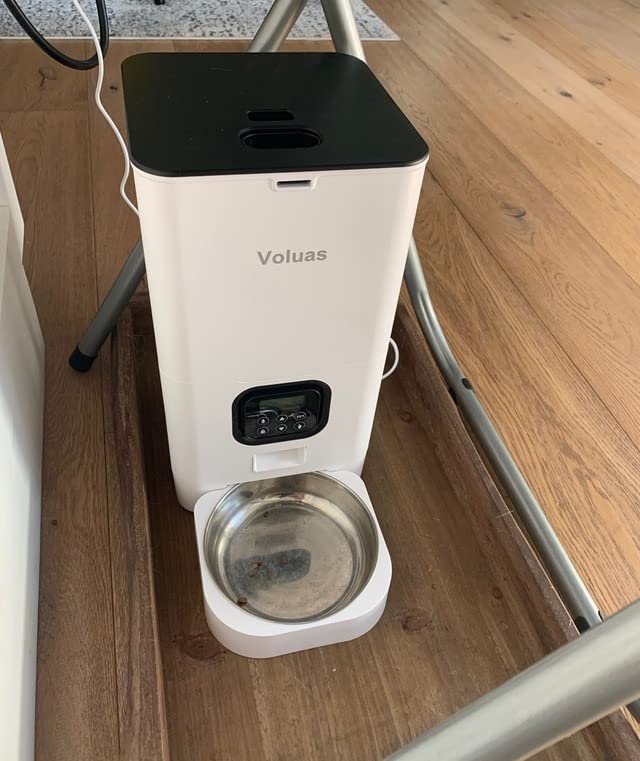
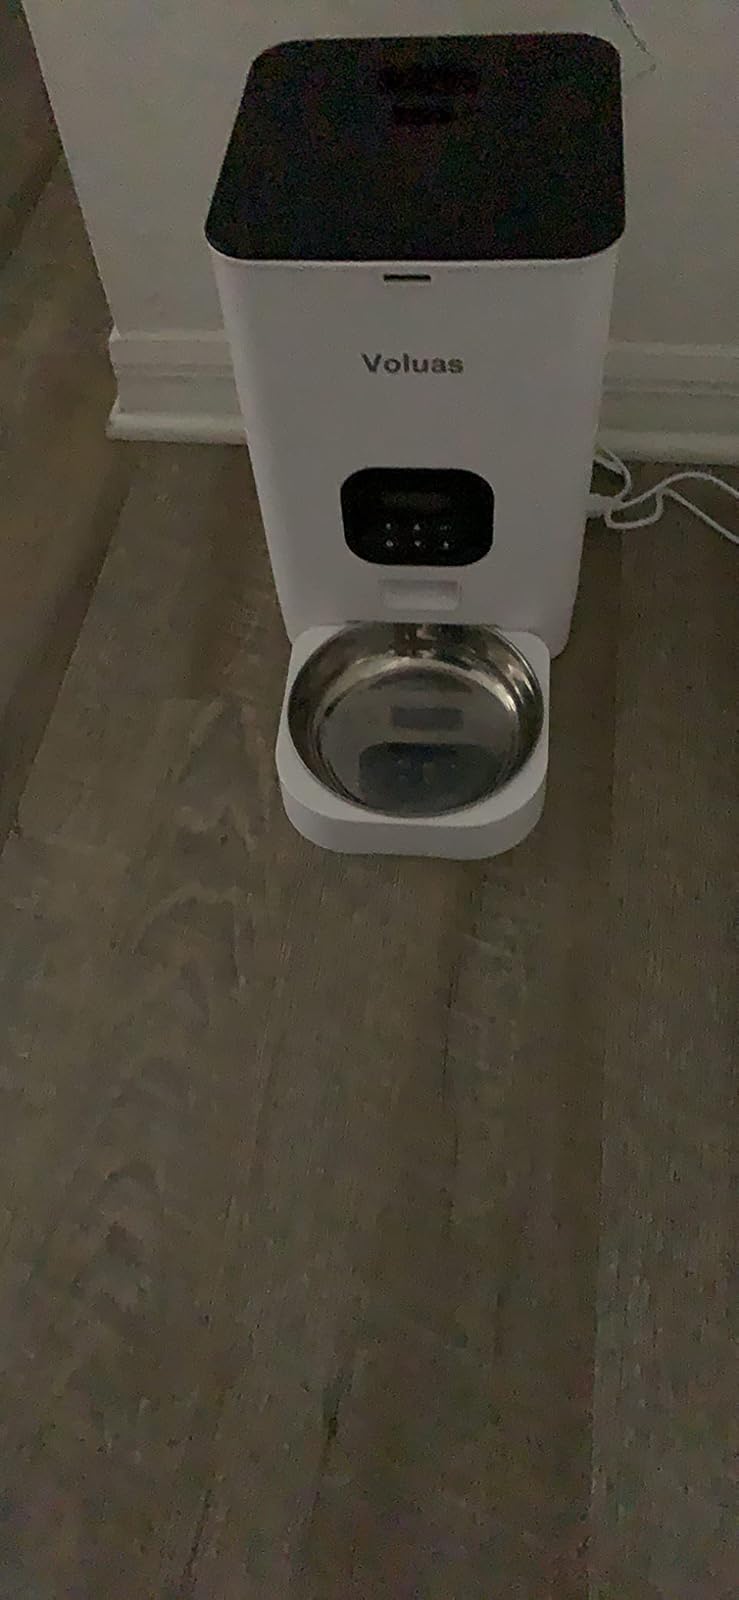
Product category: items_feeder
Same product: yes